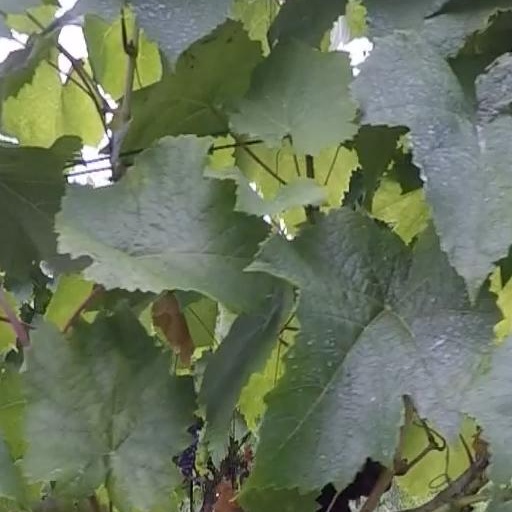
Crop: grape